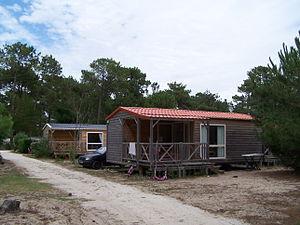
CHM montalivet, zone mobilhome nommé ECUREUIL
Le tourisme naturiste ou tourisme nudiste est une forme de tourisme pour lequel les pratiquants fréquentent soit des établissements touristiques dédiés à la pratique du naturisme, soit des lieux de villégiature ordinaires mais avec une pratique du nudisme sur place ou à proximité. Il s'est développé à partir des années 1920 en Europe.
Placé au sud de la commune de Vendays-Montalivet, sur le littoral du Médoc à 85 kilomètres au nord-ouest de Bordeaux, le Centre héliomarin de Vendays-Montalivet est le plus ancien centre de vacances naturiste familial du monde ; jouxtant loisirs naturistes et balnéaires, le centre ouvre en 1950 pour être rapidement présenté comme un modèle international. C’est là qu’est signé l’acte de fondation de la Fédération naturiste internationale.